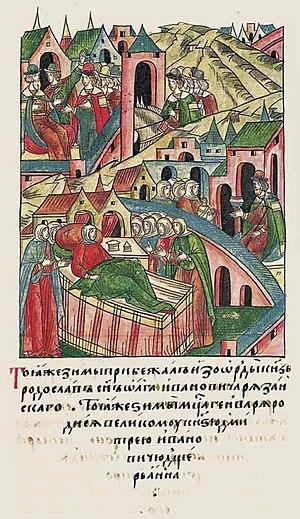
Cet article présente la liste des impératrices romaines, c’est-à-dire la femme de l’empereur de Rome depuis Auguste jusqu'à la chute de l'Empire romain d'Orient.
Anne Vassilievna de Moscou est une impératrice byzantine consort, épouse de l'empereur Jean VIII Paléologue. Elle meurt alors que son mari codirigeait l'Empire byzantin en tant qu'empereur junior.